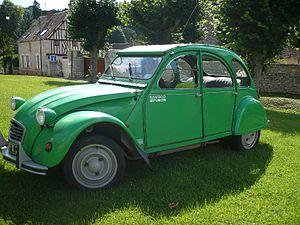
Ceci est une de mes 2cv, elle est verte Bamboo"